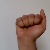
The image shows a hand gesture representing the letter 'A' in Indian Sign Language.